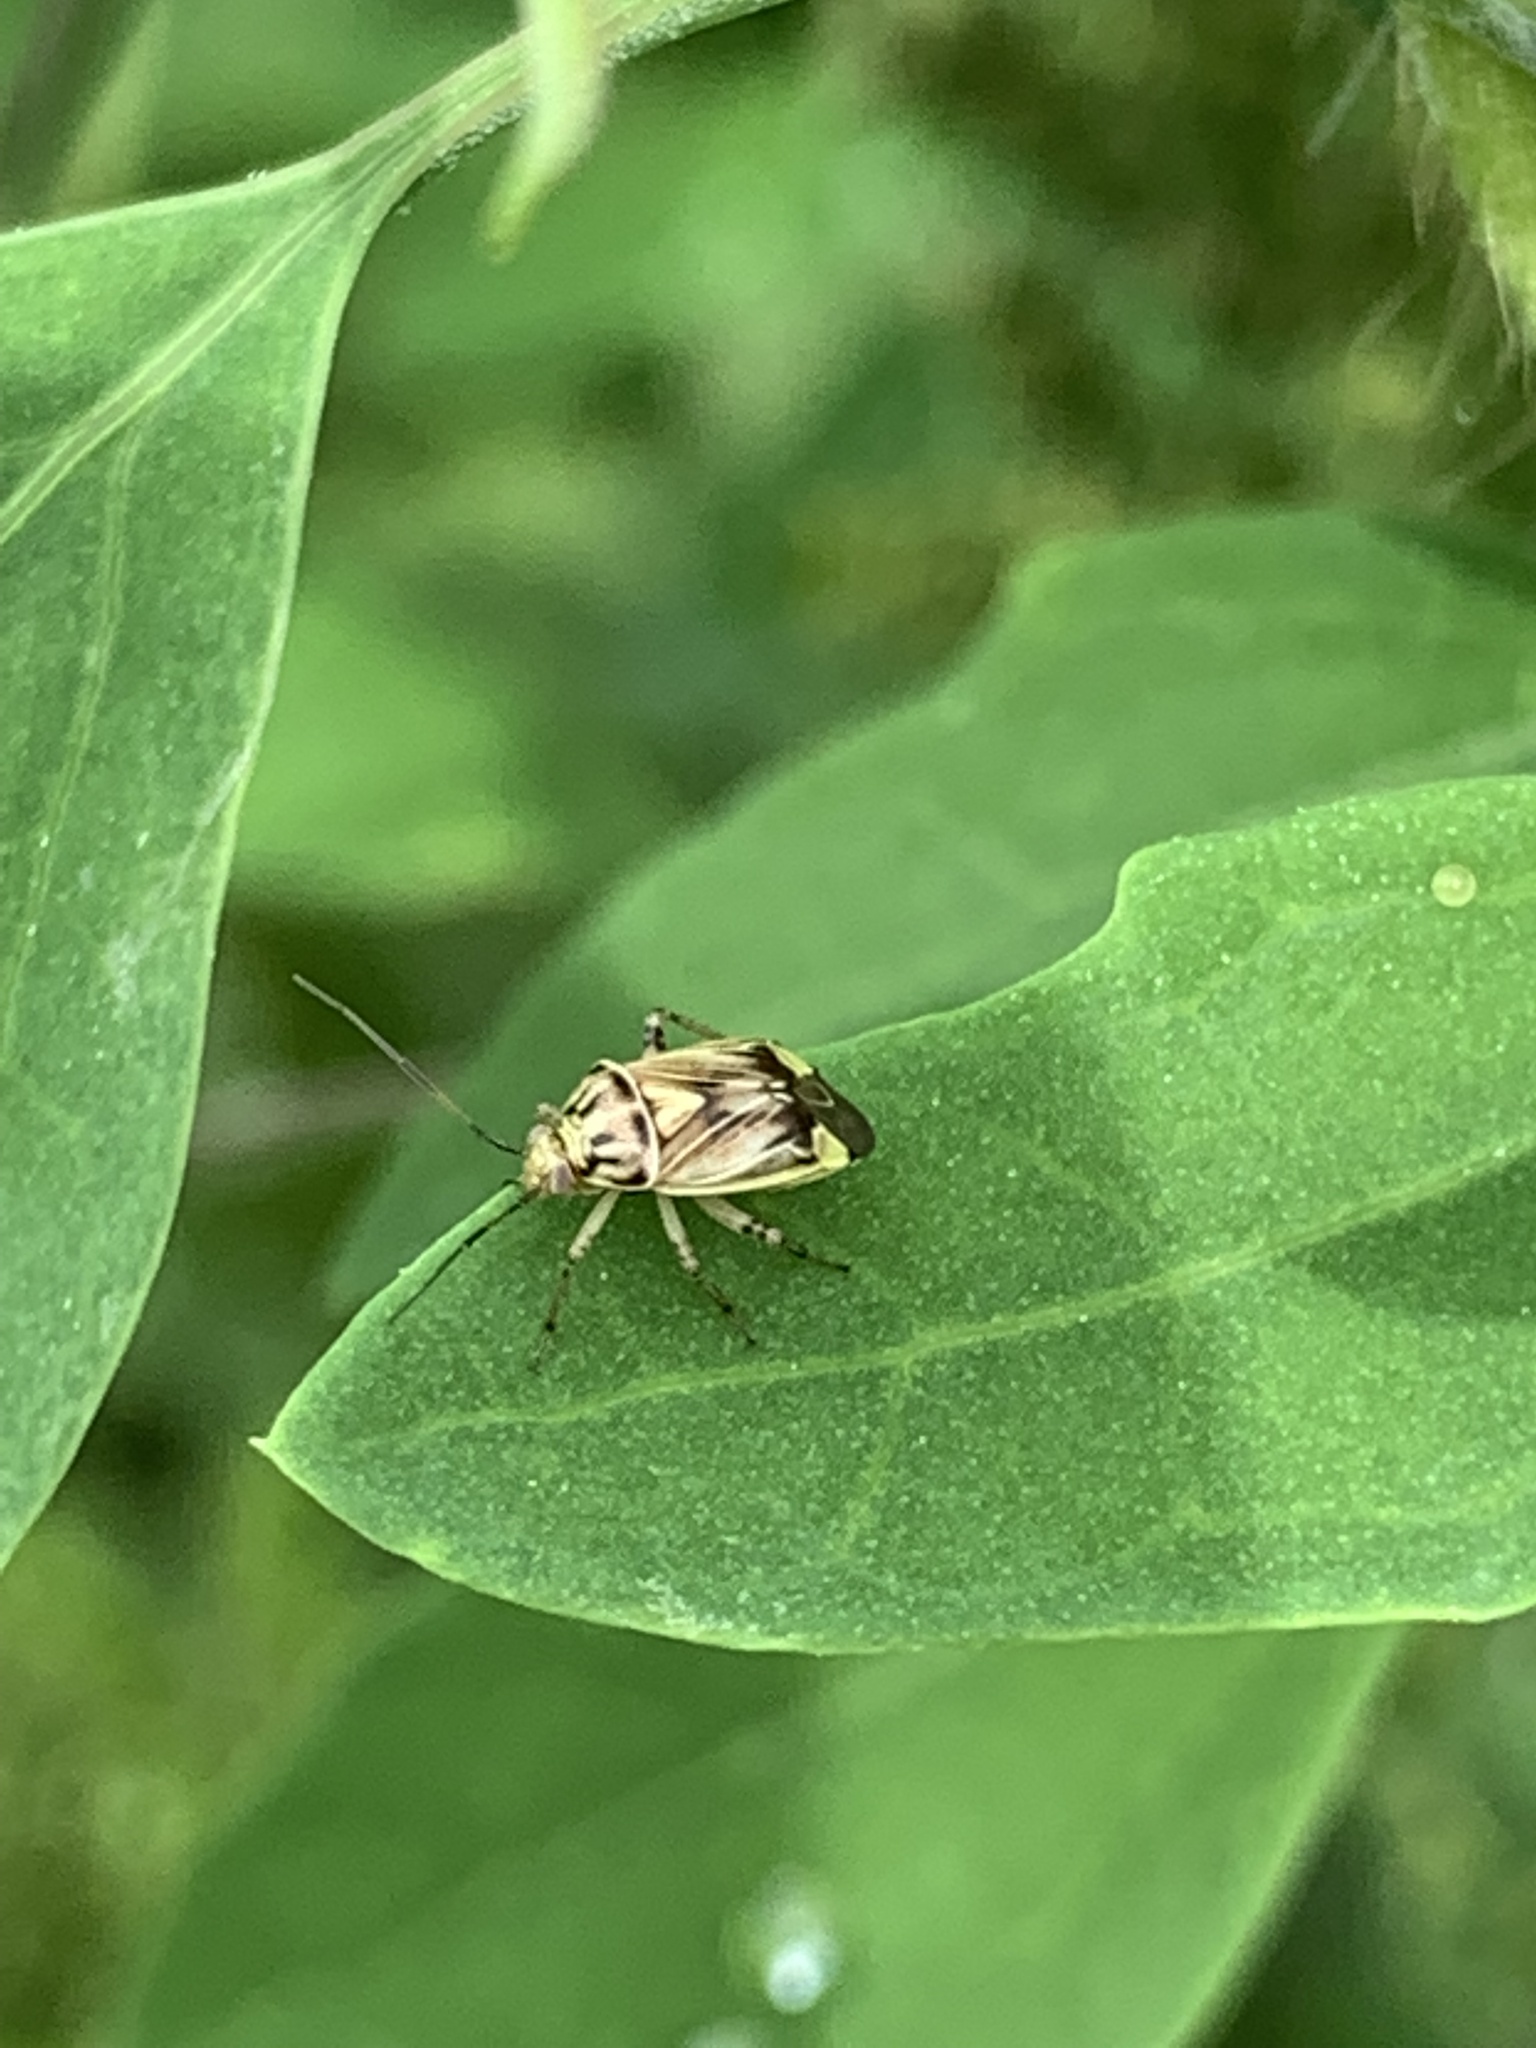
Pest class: lygus_bug